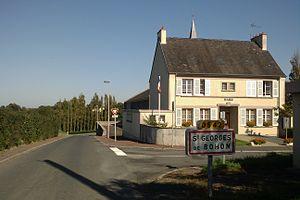
fr:Saint-Georges-de-Bohon
Saint-Georges-de-Bohon est une ancienne commune française, située dans le département de la Manche en région Normandie, devenue le 1ᵉʳ janvier 2016 une commune déléguée au sein de la commune nouvelle de Terre-et-Marais.